Salmson 9 AD

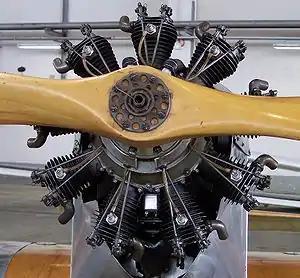

The Salmson 9 AD was a family of air-cooled nine cylinder radial aero-engines produced in the 1930s in France by the Société des Moteurs Salmson.